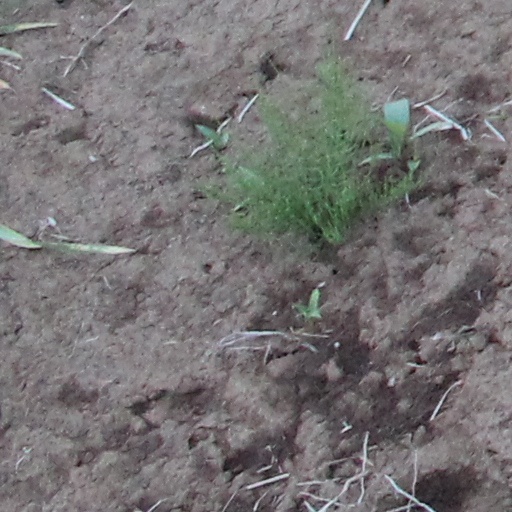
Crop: wheat